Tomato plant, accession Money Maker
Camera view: horizontal (90 deg, fisheye); turntable rotation: 300 degrees
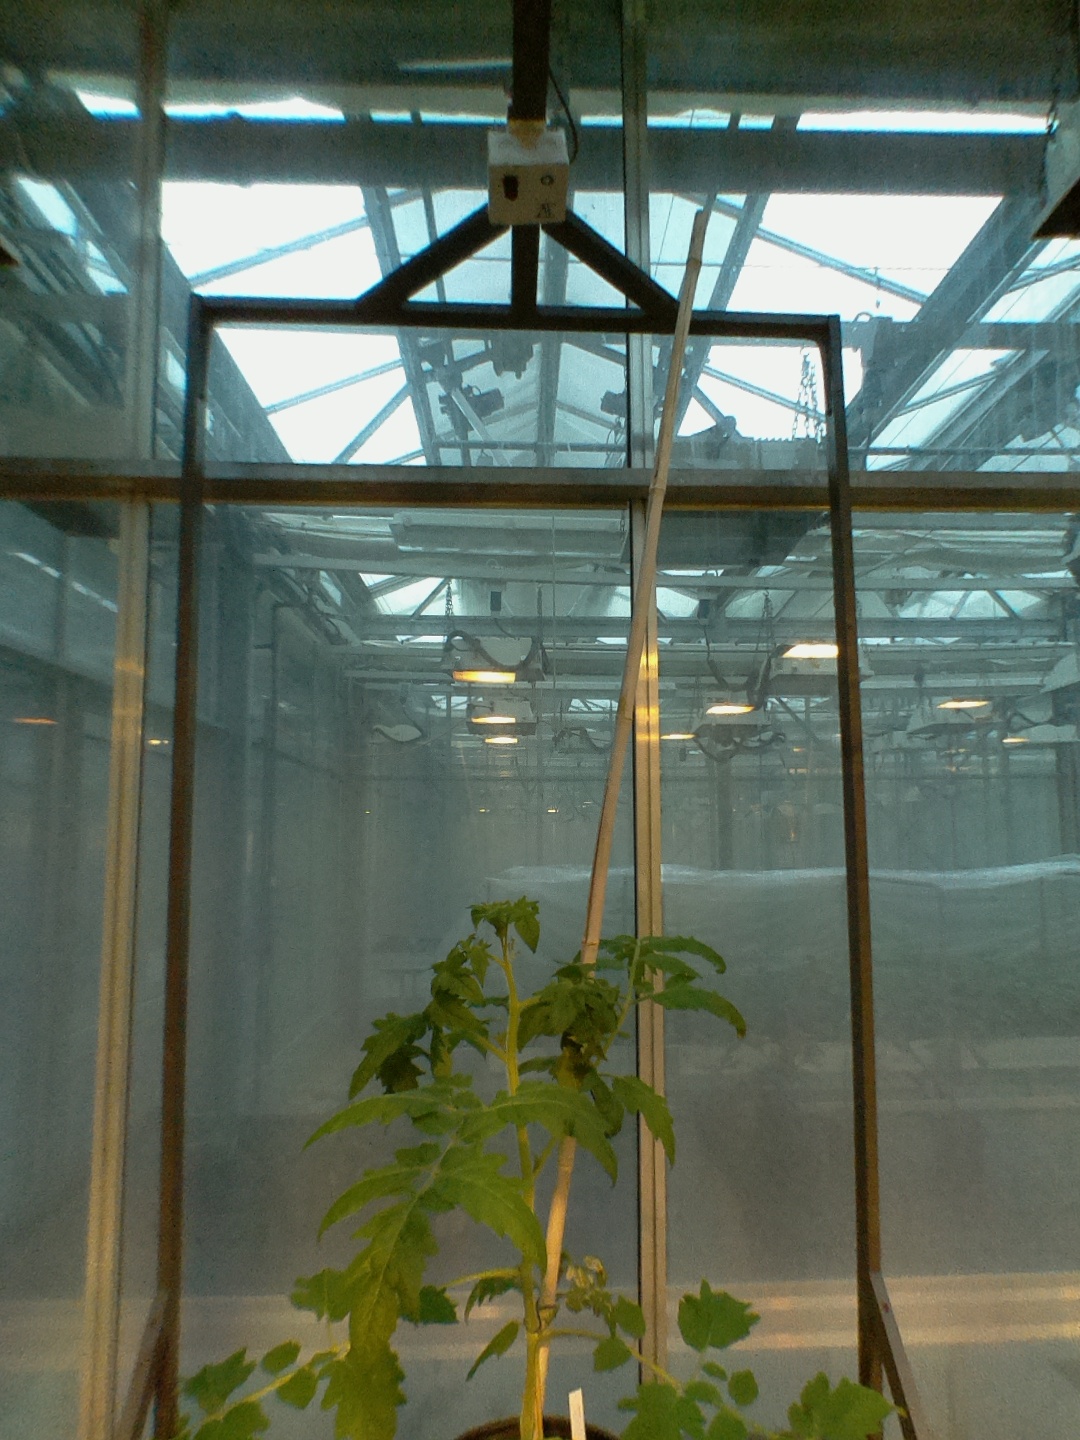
BBCH growth stage 14: 8 of true leaves visible